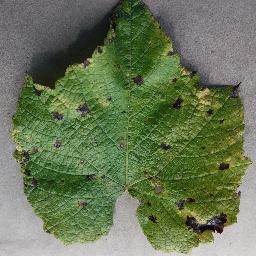
Label: Grape___Leaf_blight_(Isariopsis_Leaf_Spot)